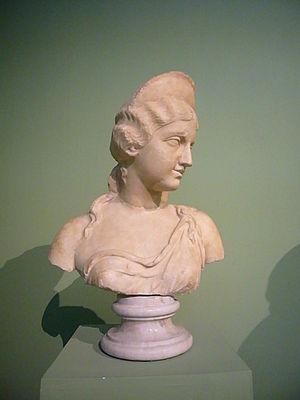
Lucius Aurelius Verus, né à Rome le 15 décembre 130 sous le nom de Lucius Ceionius Commodus, adopté en 138 par Antonin le Pieux sous le nom de Lucius Aelius Aurelius Commodus, est coempereur romain avec Marc Aurèle du 8 mars 161 à janvier 169, date de sa mort à Altinum en Vénétie. Il porte alors le nom et les surnoms de Imperator Caesar Lucius Aurelius Verus Augustus Armeniacus Parthicus Maximus Medicus.